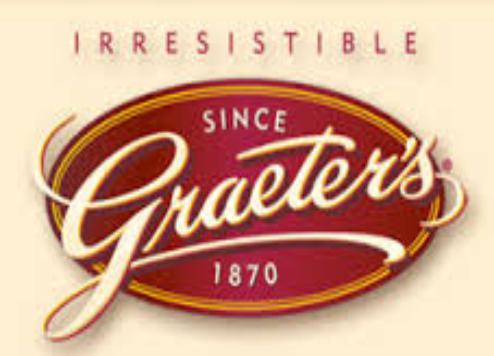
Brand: Graeter's
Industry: Food